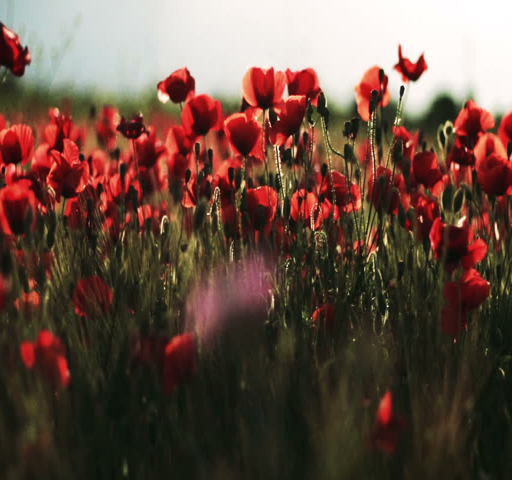
poppy field in the south